Robert Baden-Powell, 1st Baron Baden-Powell

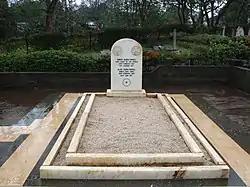
Baden-Powell's grave at St Peter's Cemetery in Nyeri, Kenya

In 1919, the couple moved to Pax Hill near Bentley, Hampshire, named as such as it was bought on Armistice Day (11 November 1918). The Bentley house was a gift from her father.